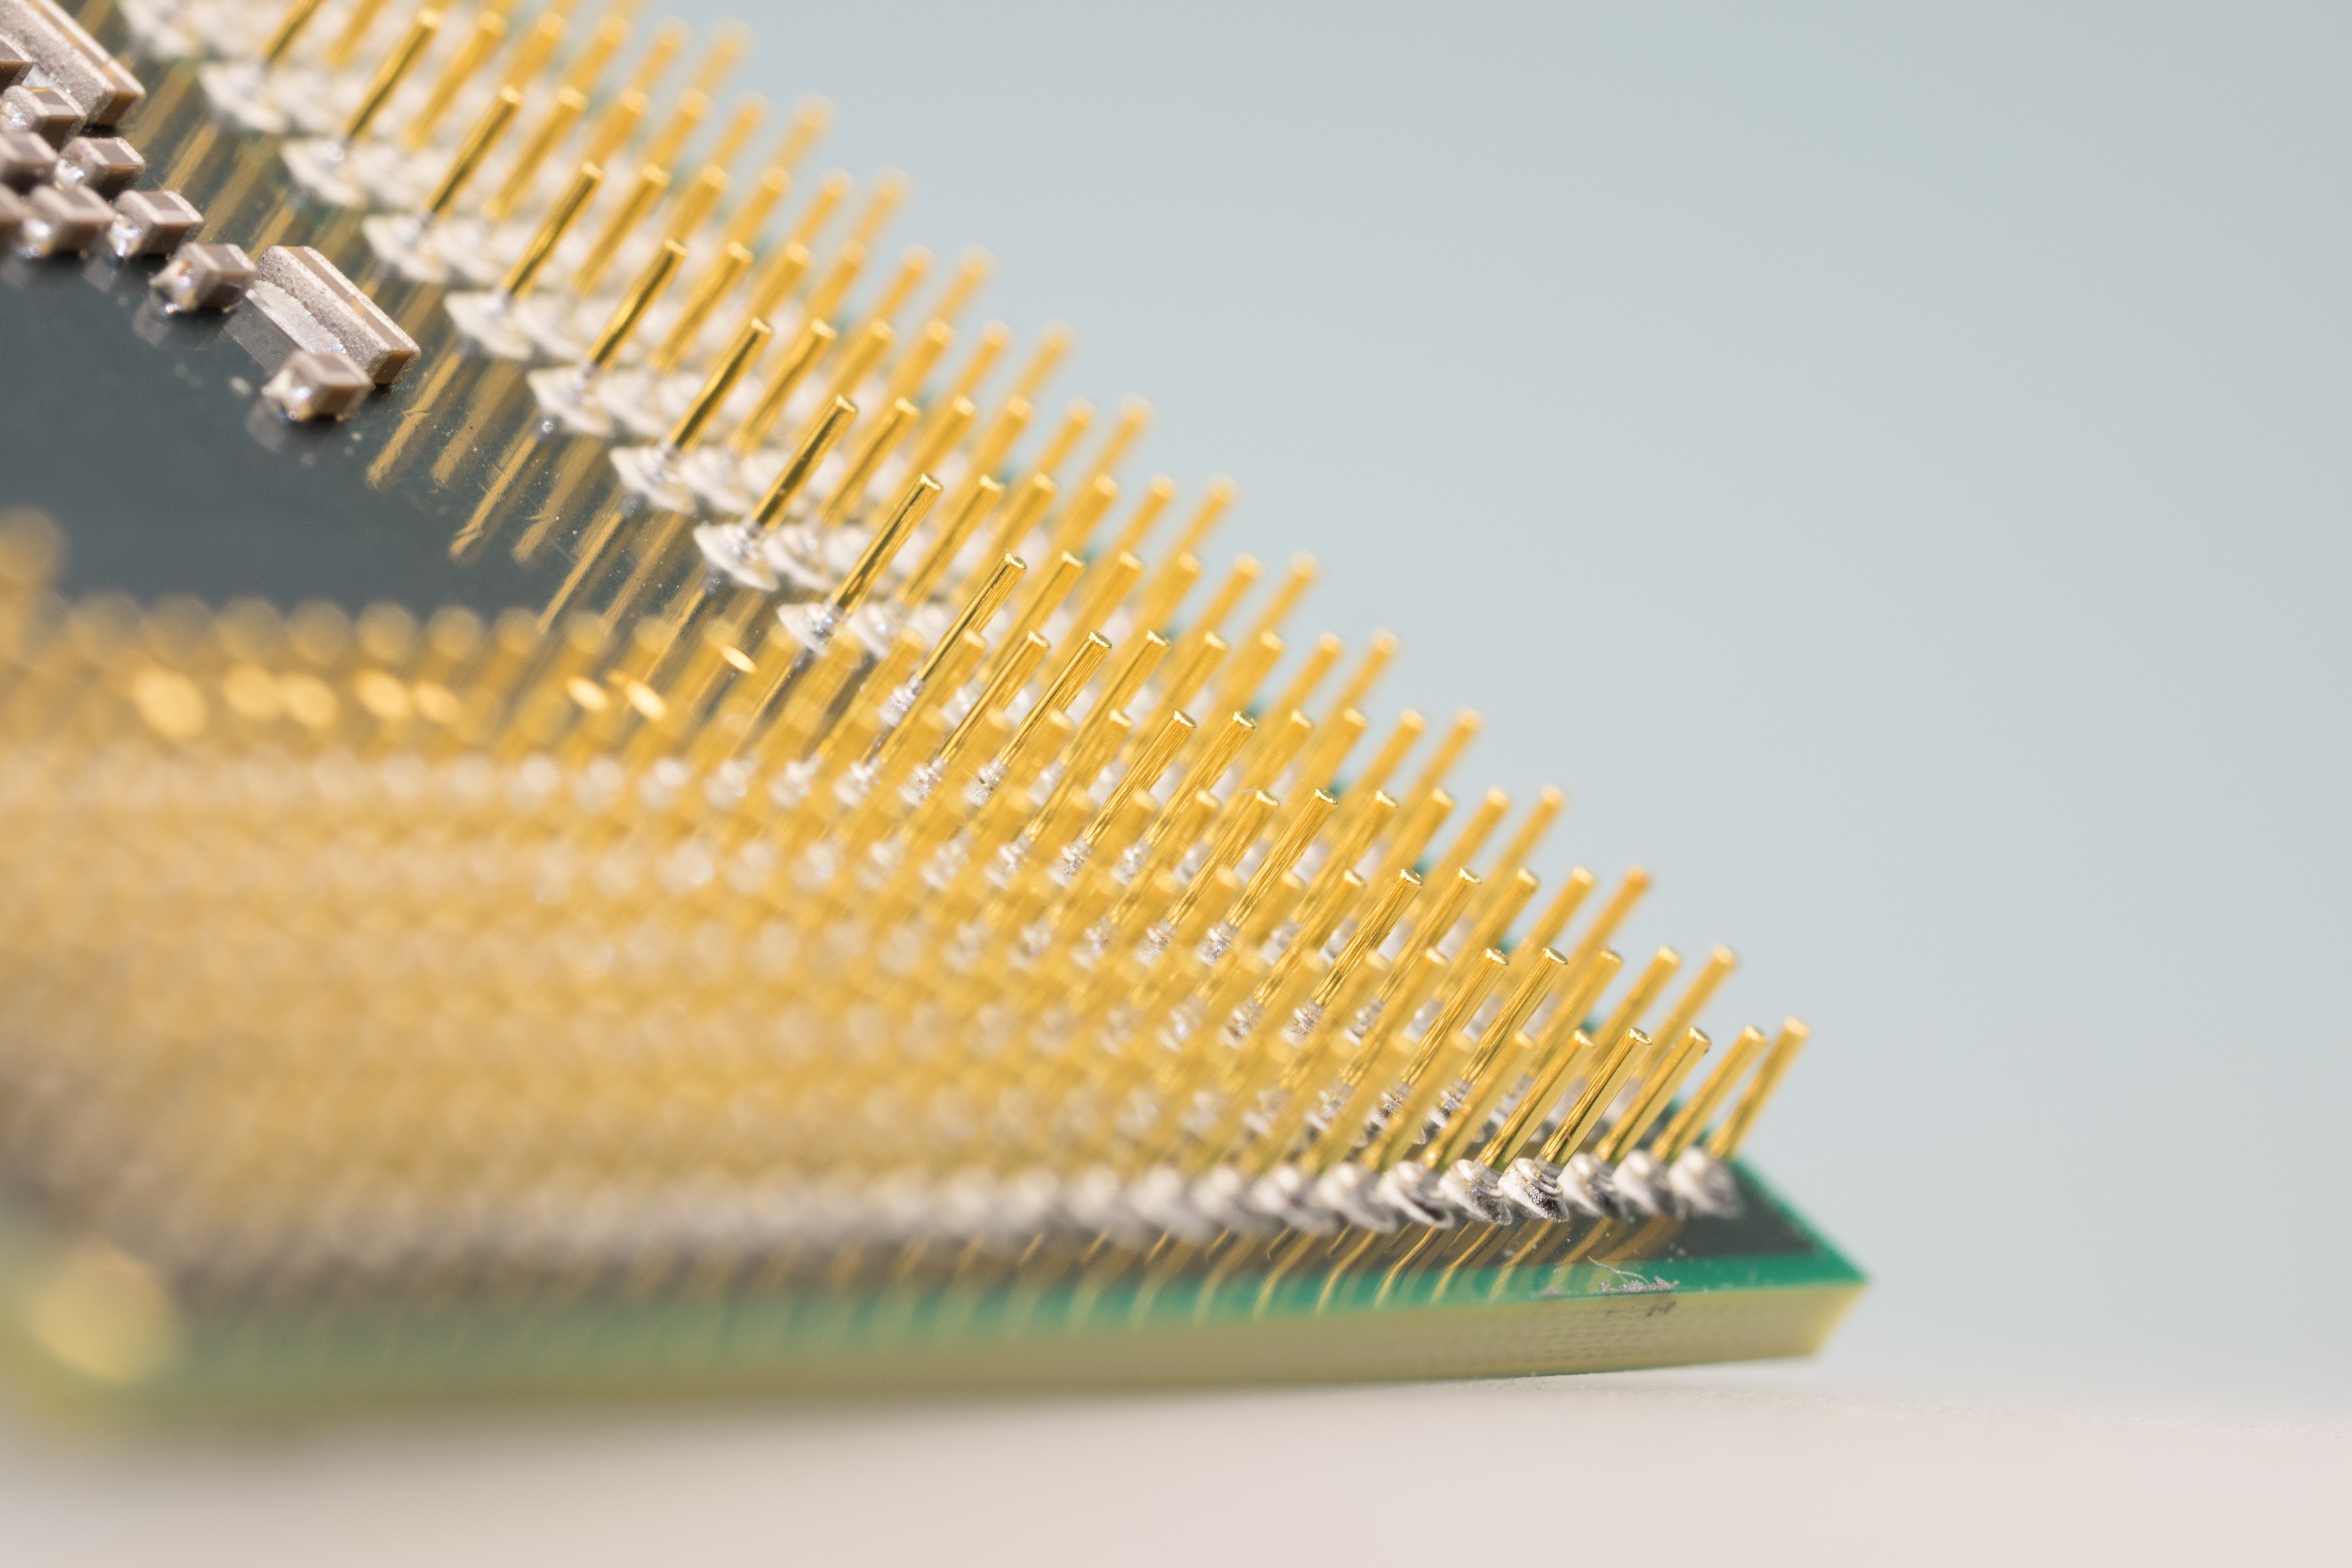
computer, board, technology, spiral, pen, macro, close, trace, pin, electronics, components, pc, software, slot, calculator, circuits, data, processor, cpu, chip, component, electrically, connections, electrical engineering, data processing, control center